Paris Society of Medicine

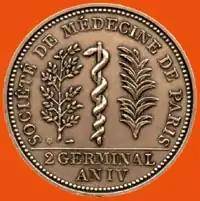

The Paris Society of Medicine is a medical organization based in Paris, France. Its predecessor, the Société Royale de Médecine, was founded in 1730, and the society's current incarnation was founded in 1878.